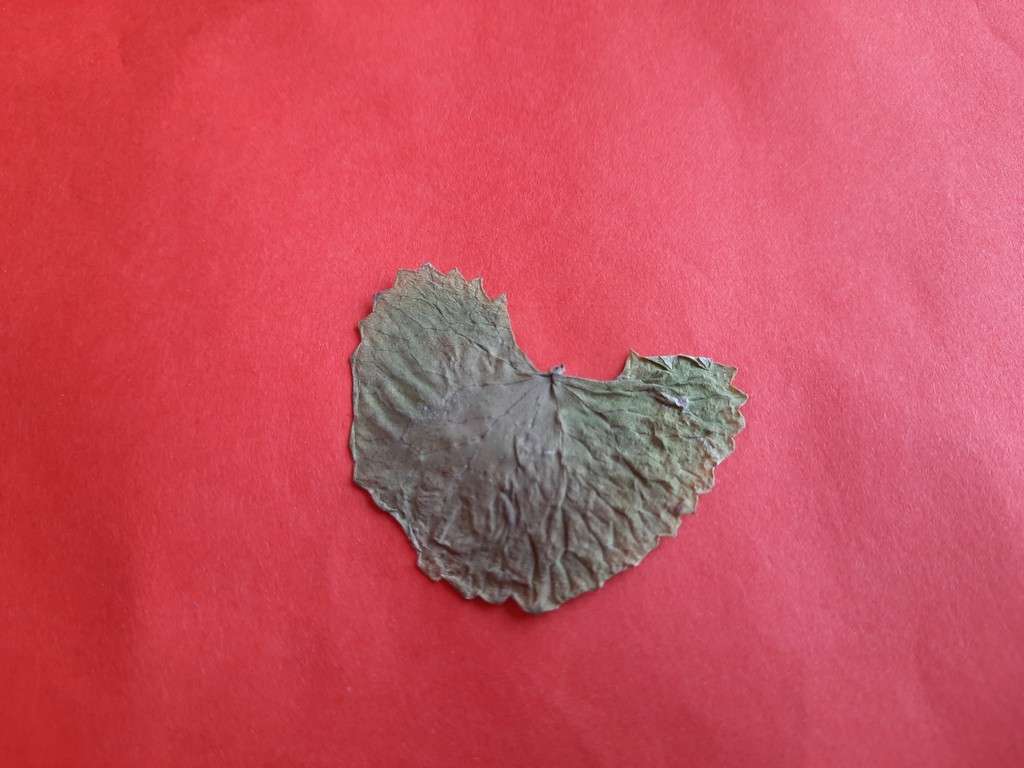
Label: Dried